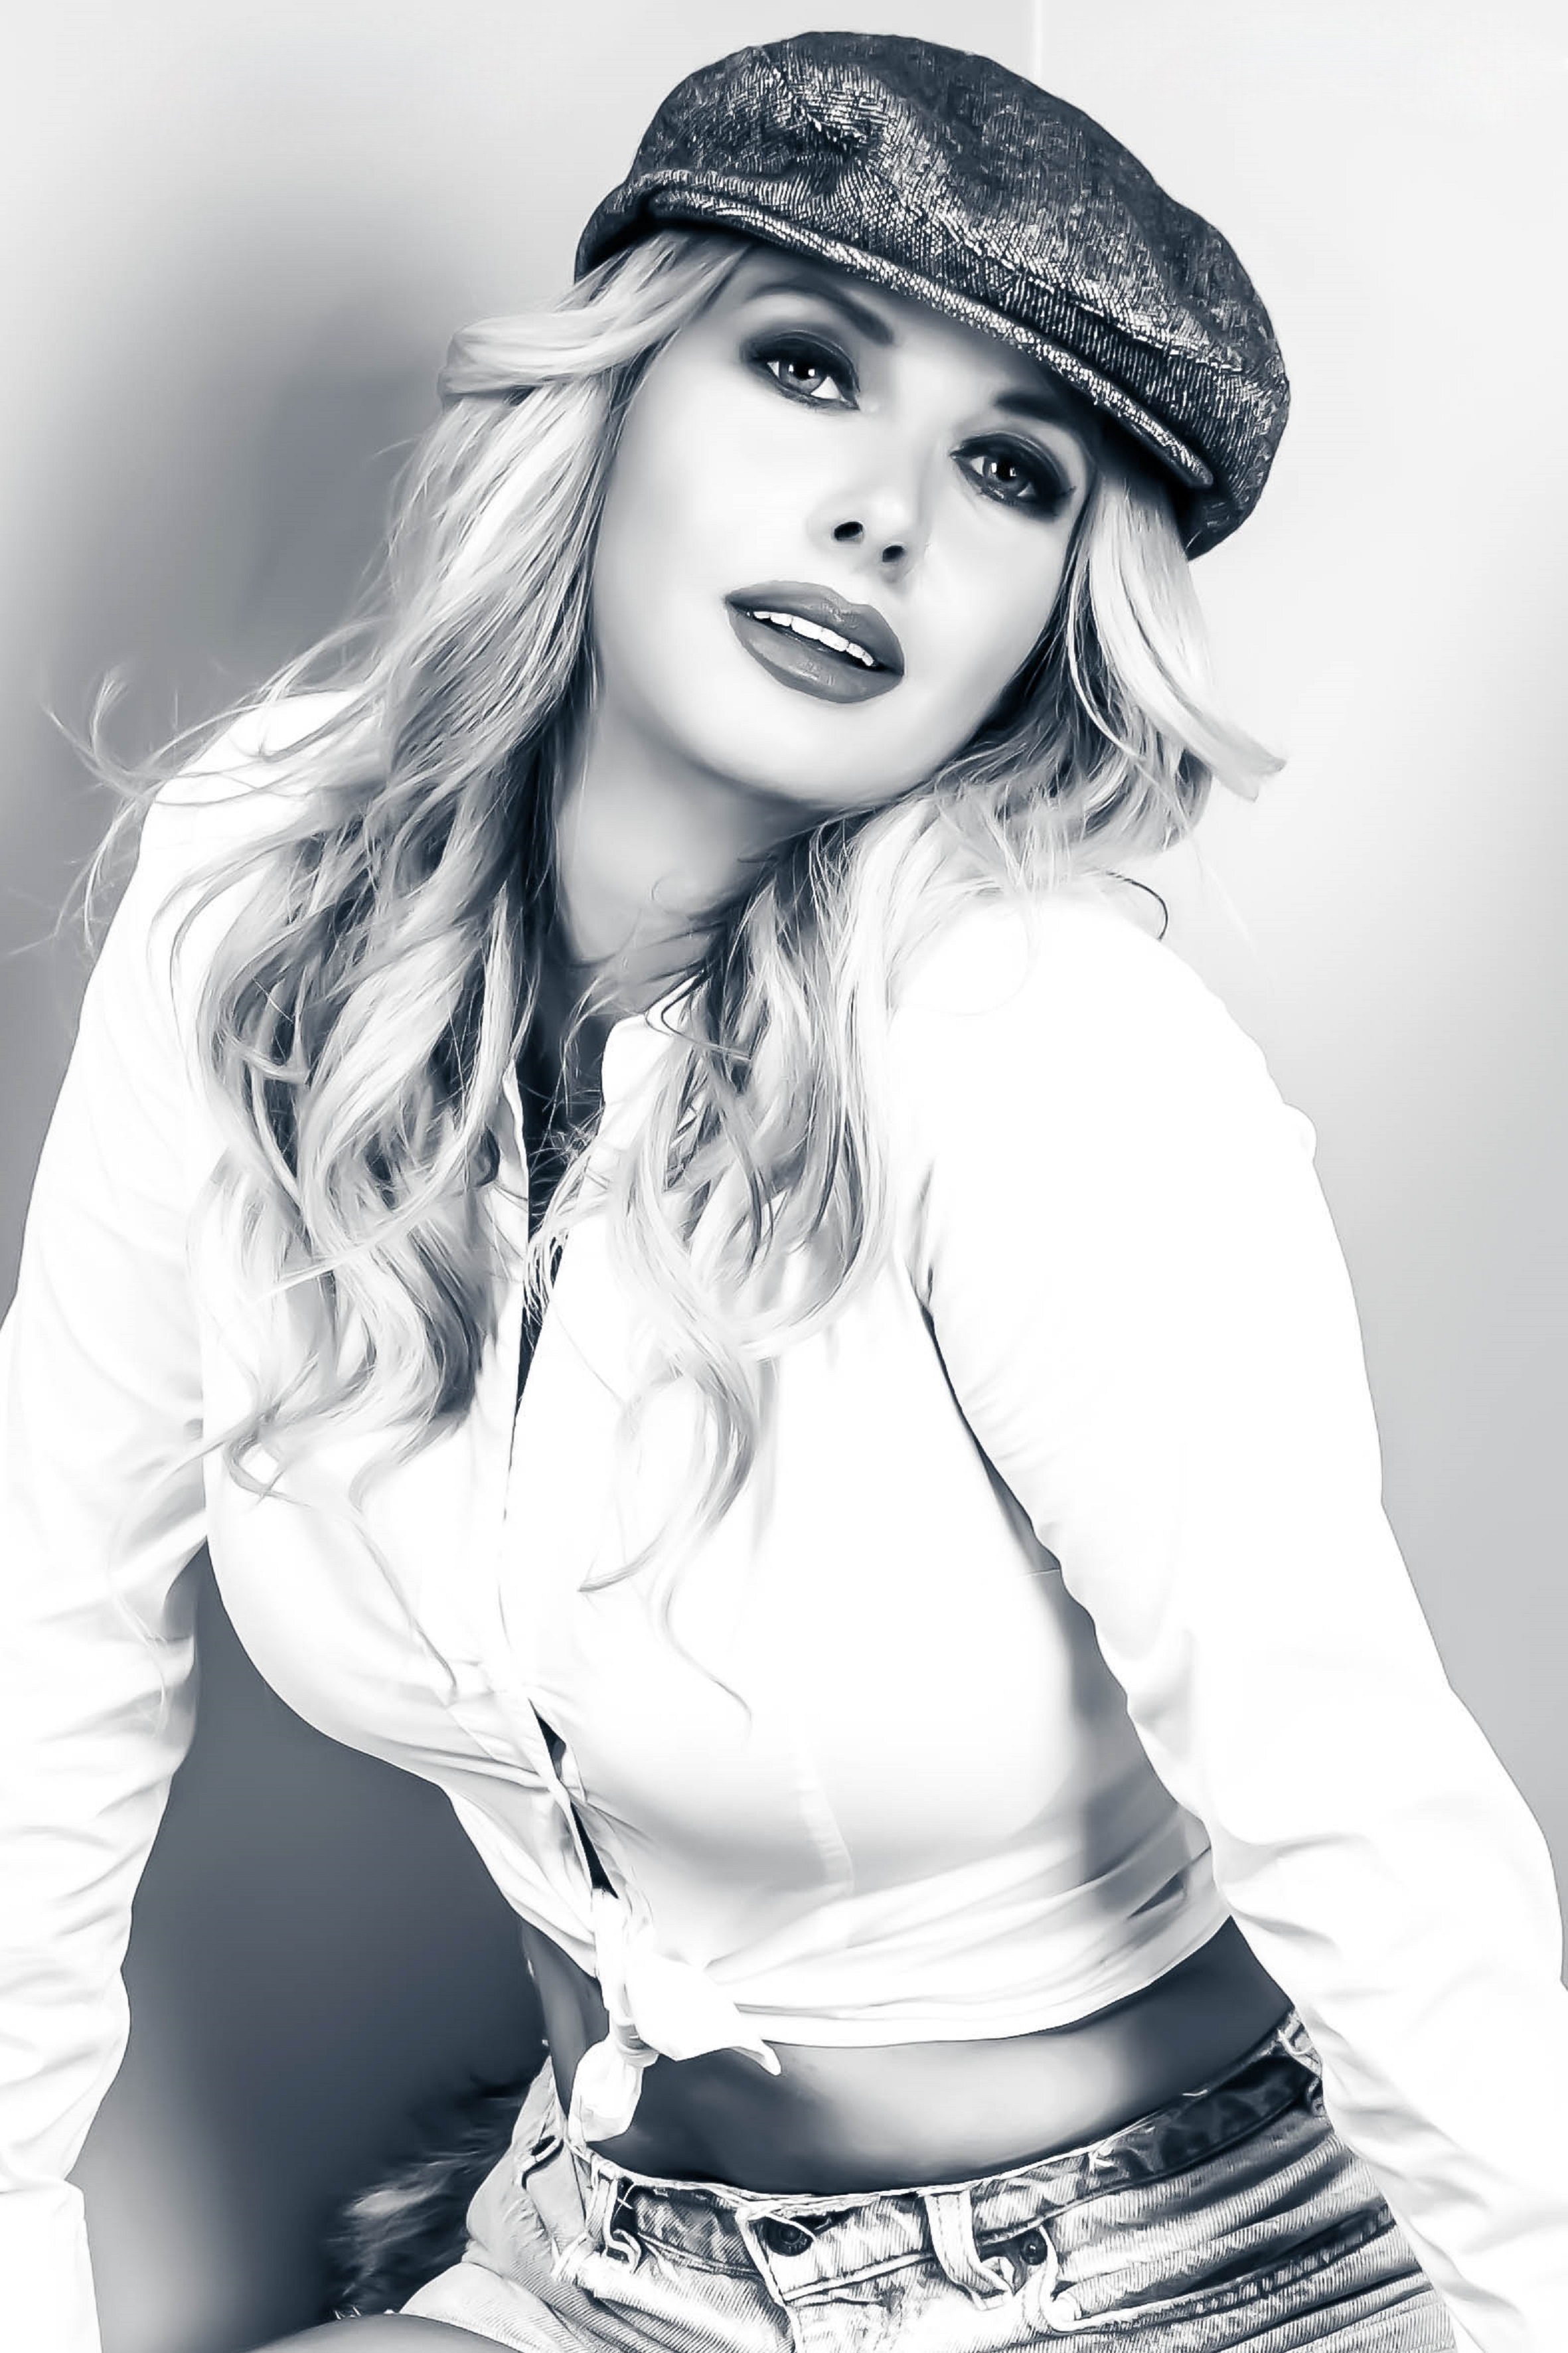
black and white, woman, white, portrait, model, monochrome, illustration, cap, beauty, style, mode, photo shoot, monochrome photography, portrait photography, supermodel